Bab Diwan

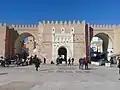
Bab Diwan

Bab Diwan (Arabic: باب الديوان) or Bab Bhar (Door of the sea) (Arabic: باب بحر) is one of the gates of the medina of Sfax. It is located in the southern facade of the old city between Bab Kasbah on the western corner and Bab Borj Ennar on the east.